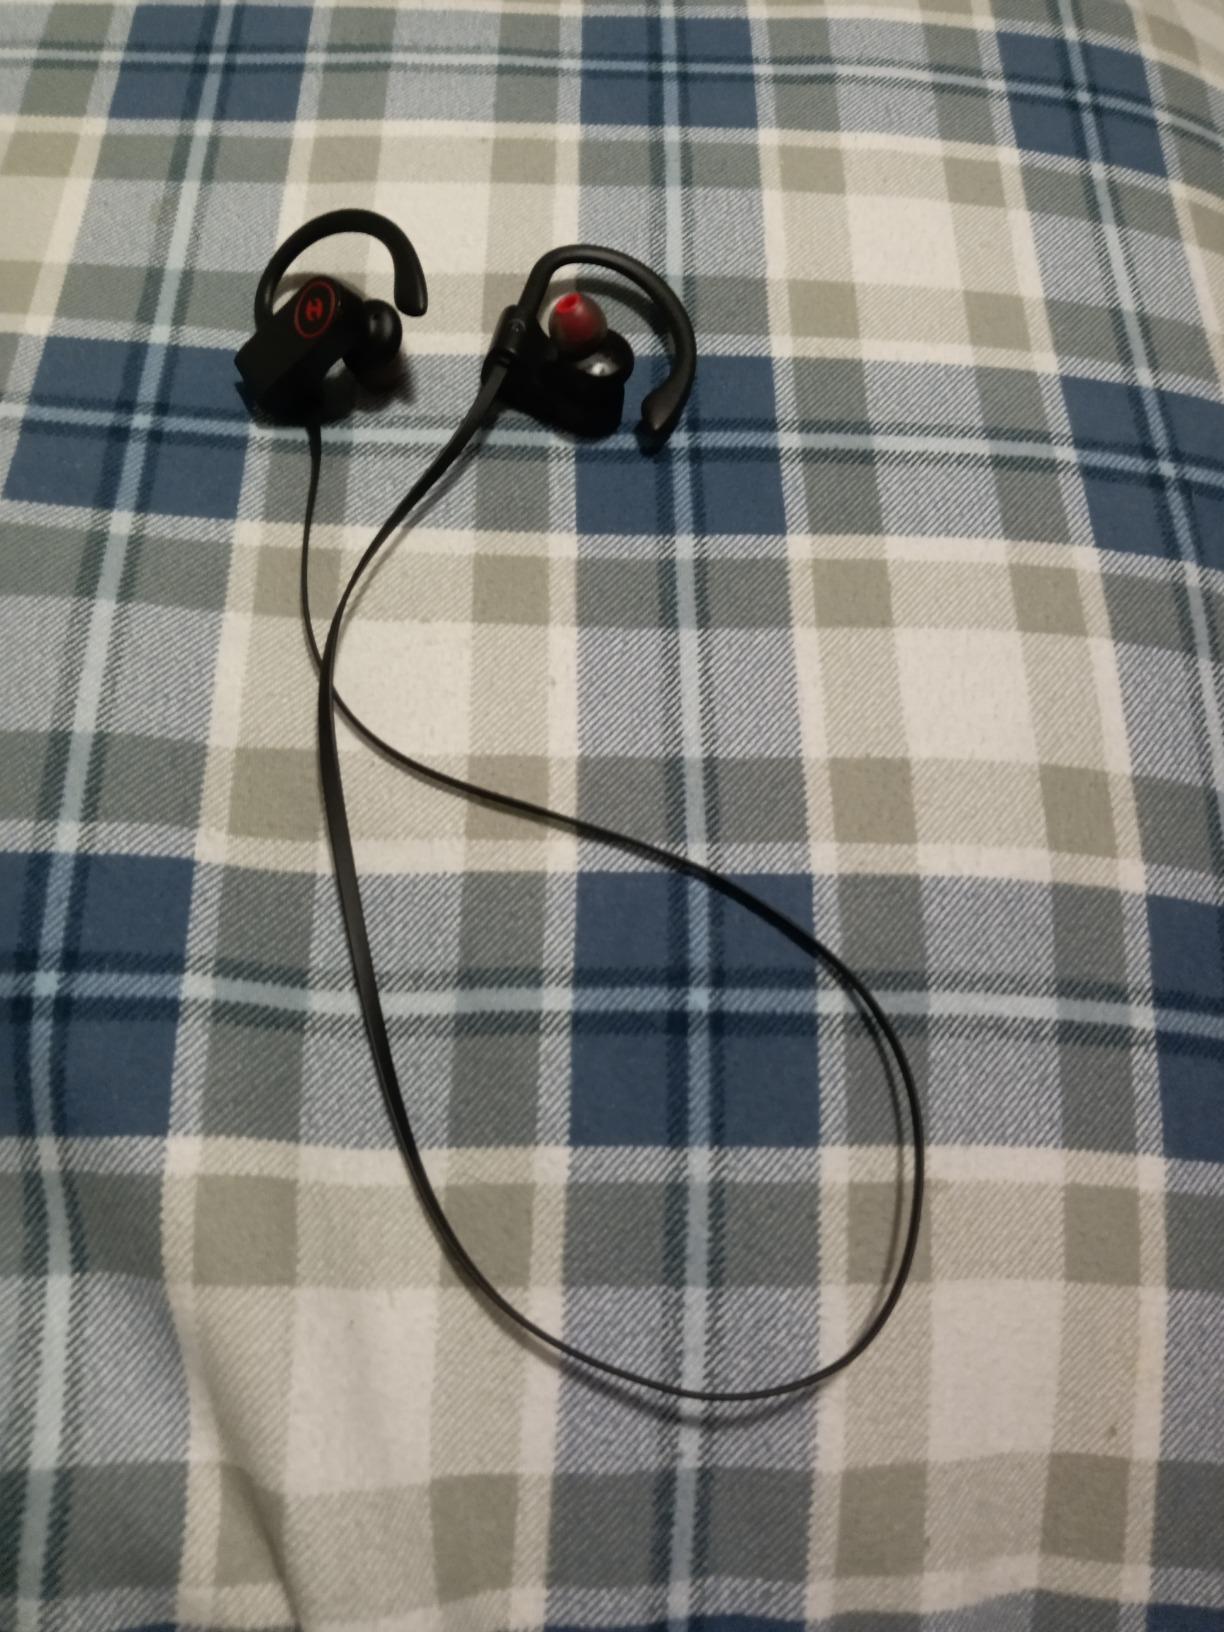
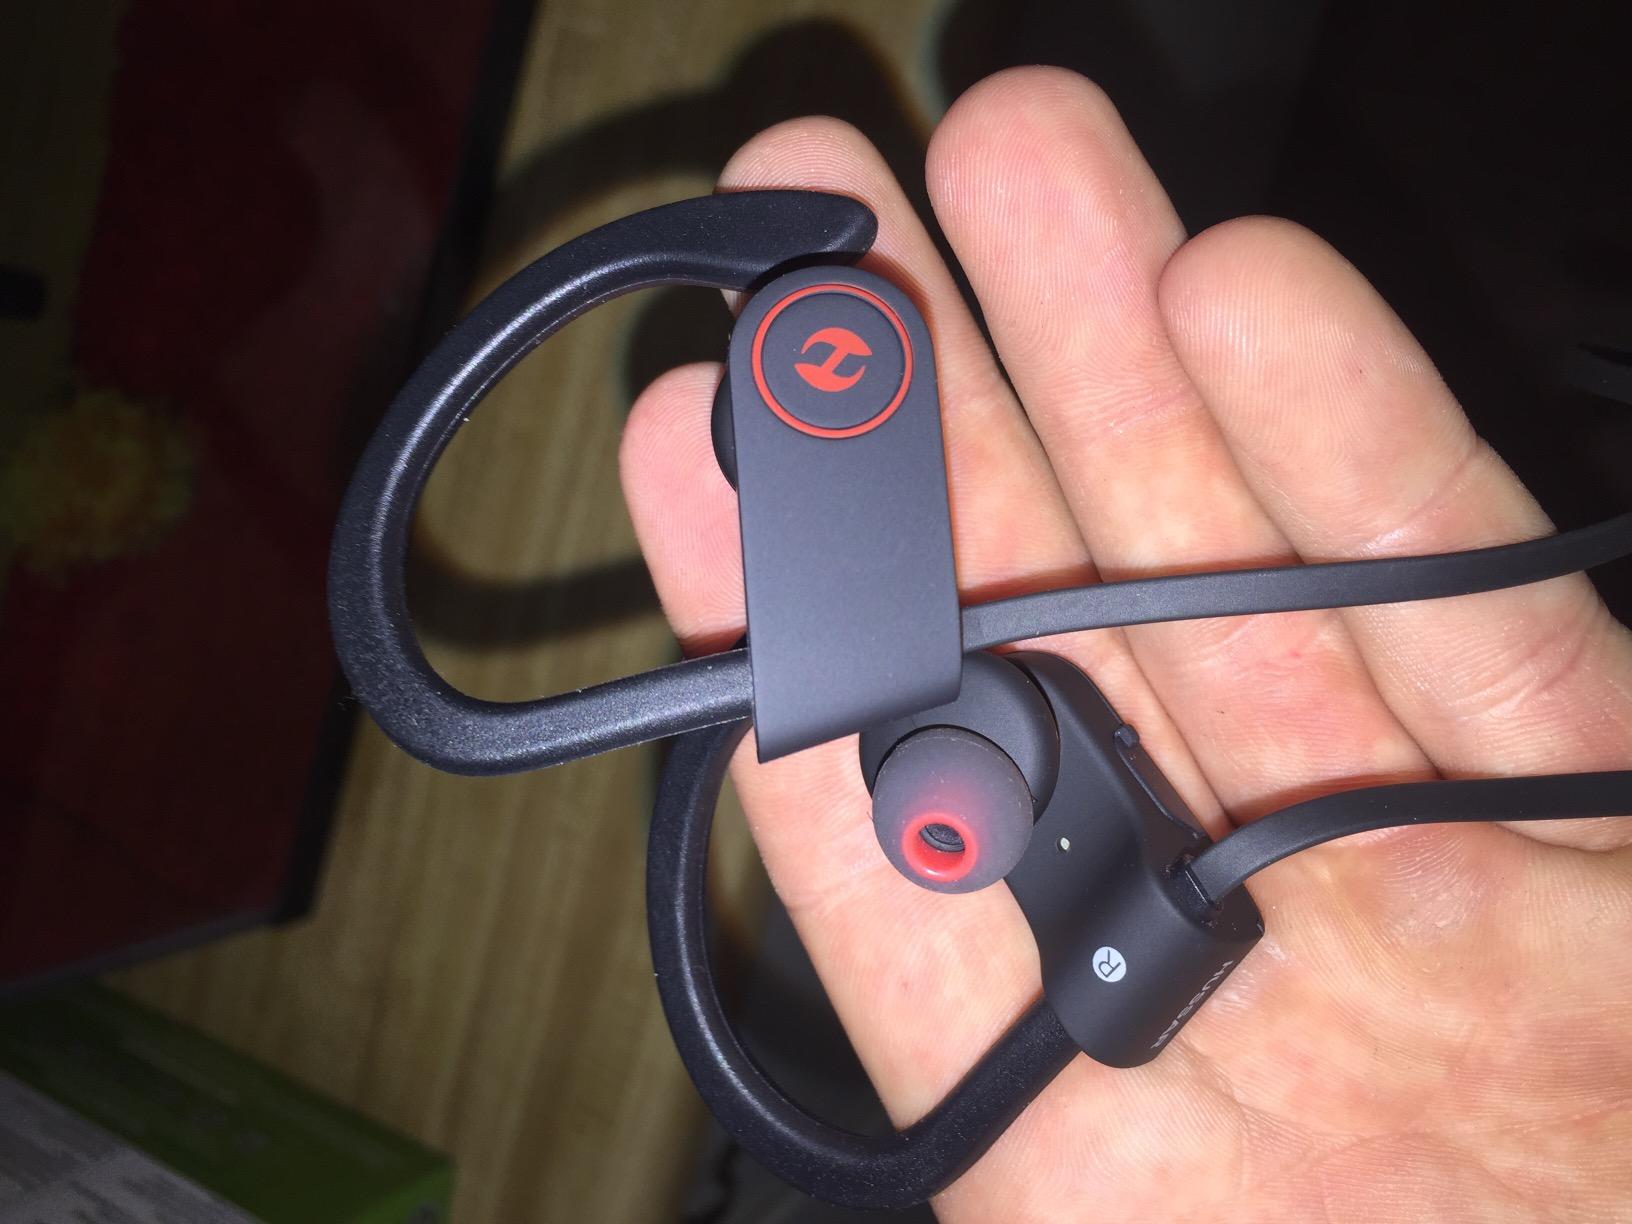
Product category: headphones
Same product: yes